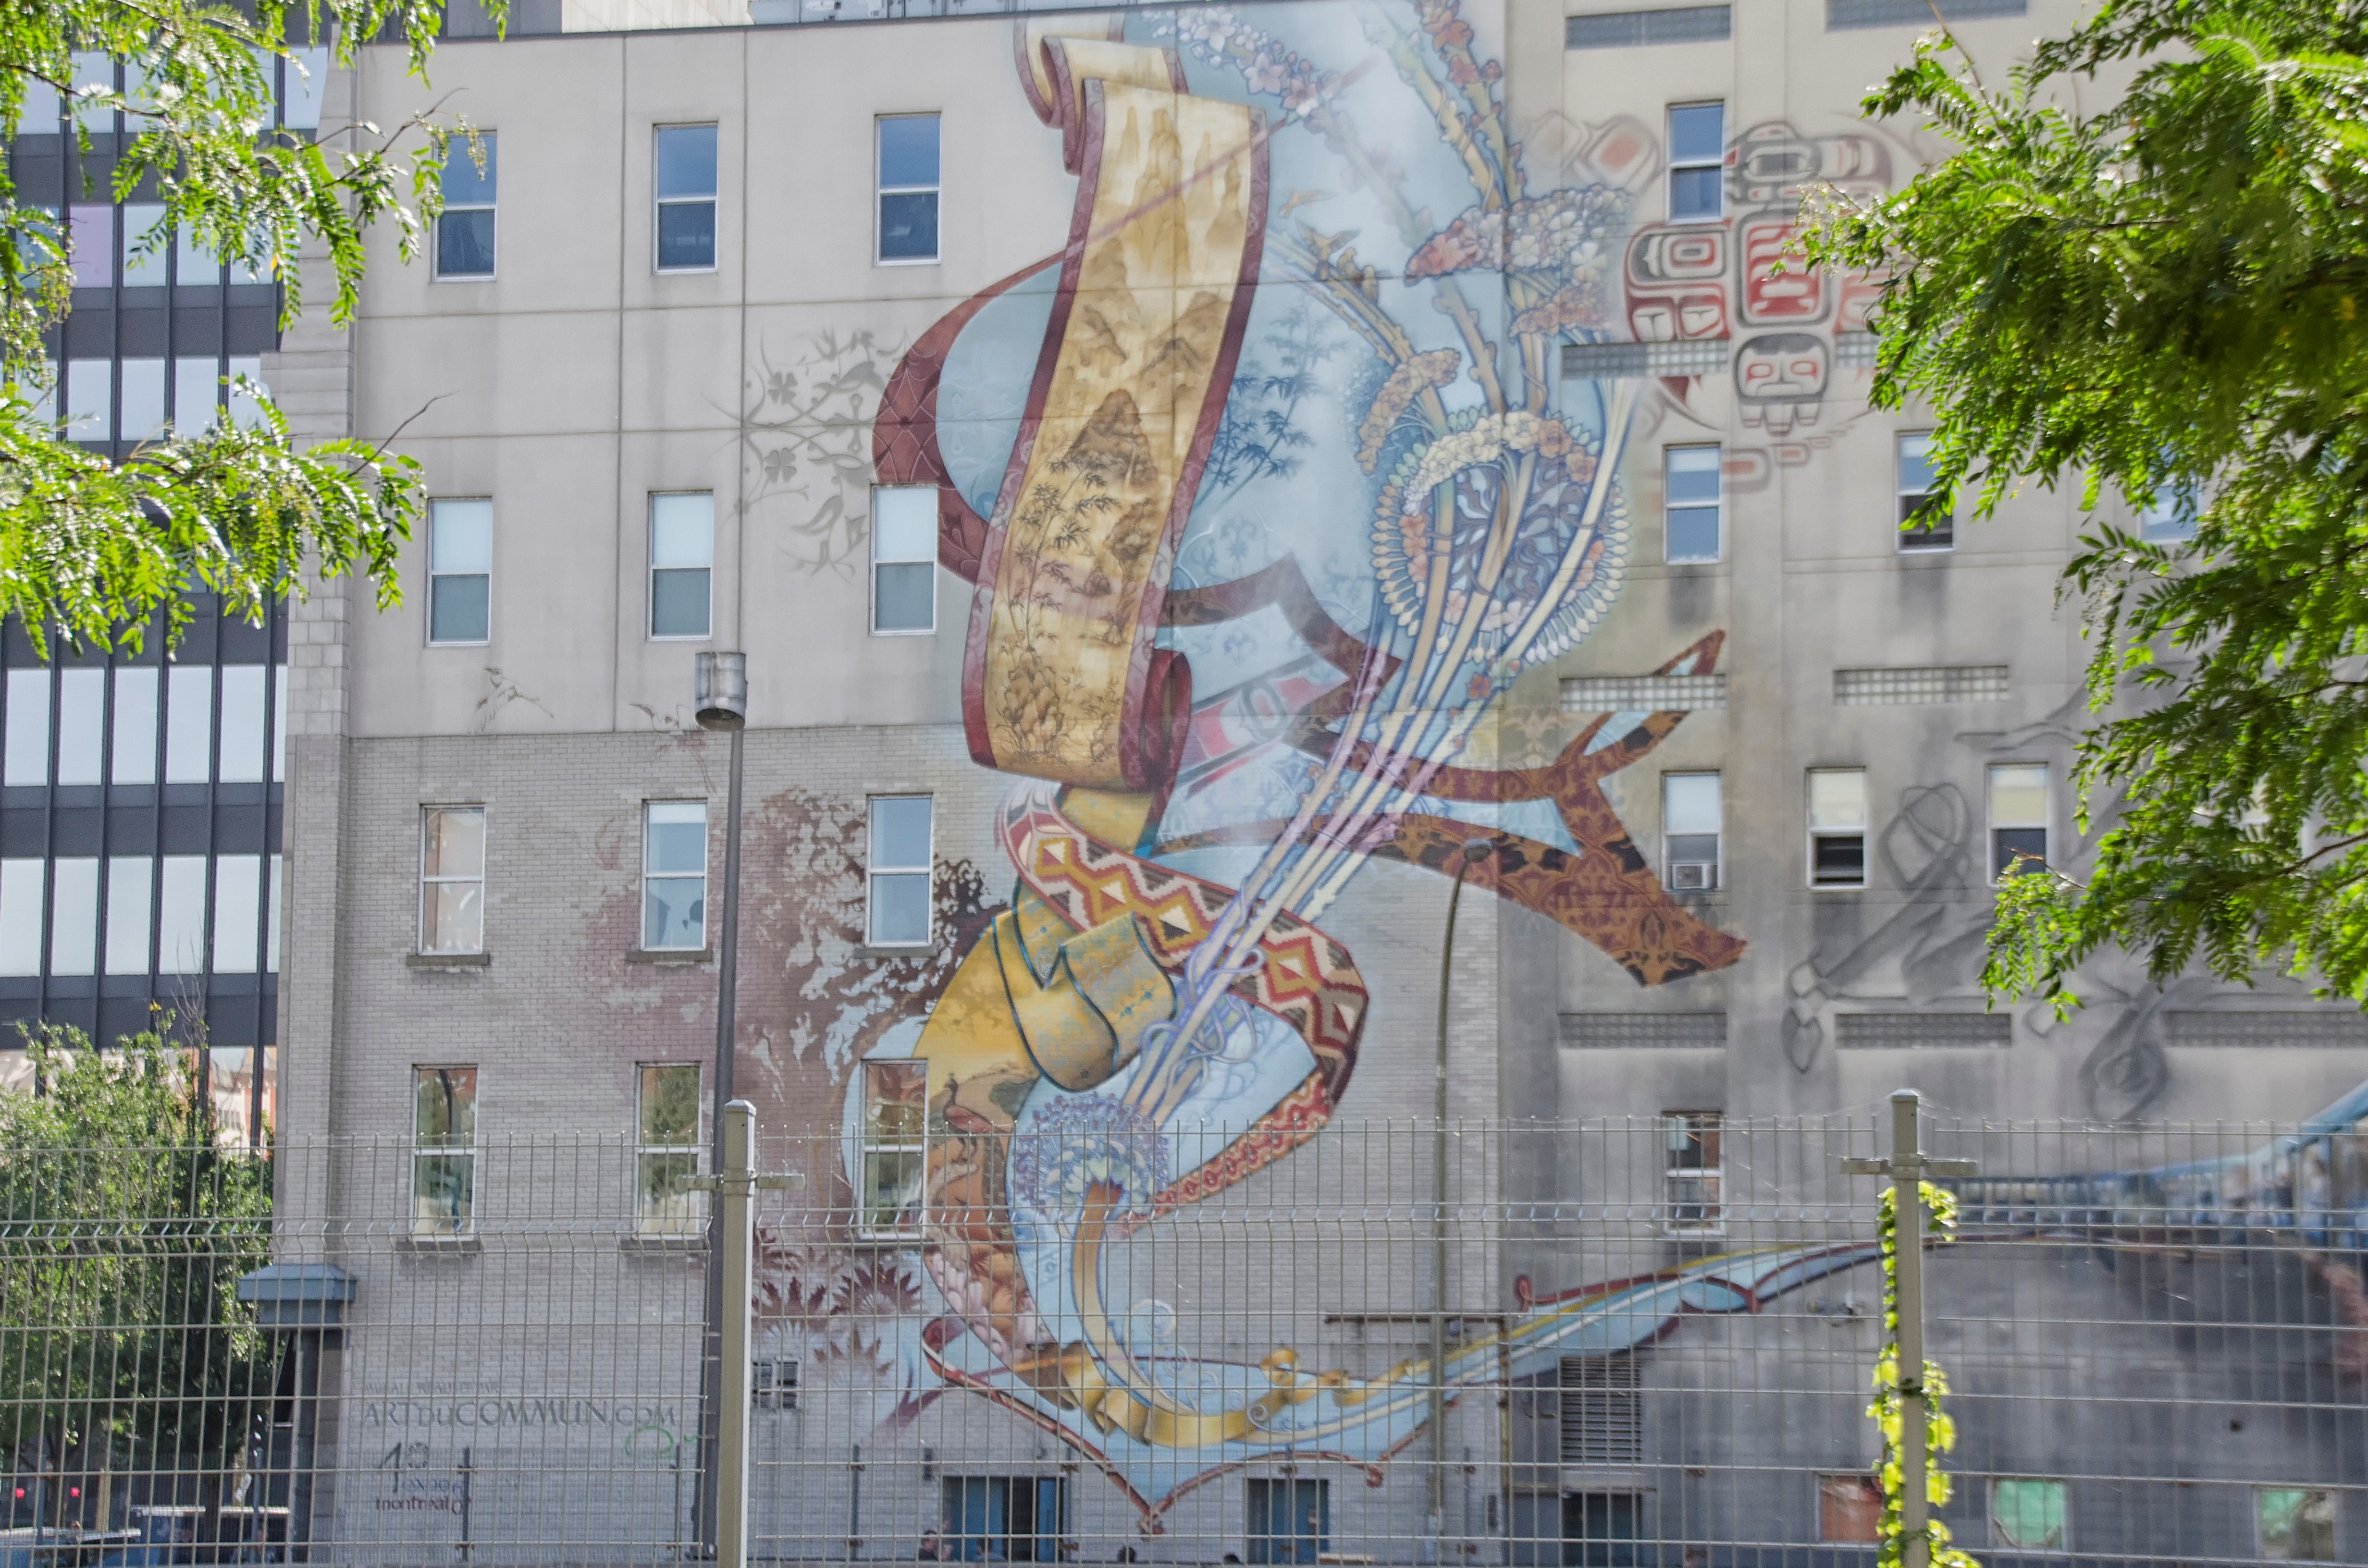
street, city, graffiti, street art, art, de, of, canada, mural, quebec, montreal, ville, neighbourhood, urban area